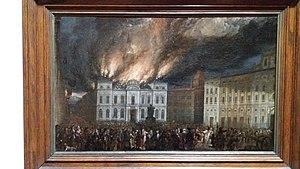
Incendie de l'hôtel de ville de Lyon en 1674. Huile sur toile. Musées Gadagne, inventaire N.22 (don Leroudier, 1926).
L'hôtel de ville de Lyon, un des plus imposants bâtiments historiques de la ville, se situe entre la place des Terreaux et la place de la Comédie, où il fait face à l'Opéra.